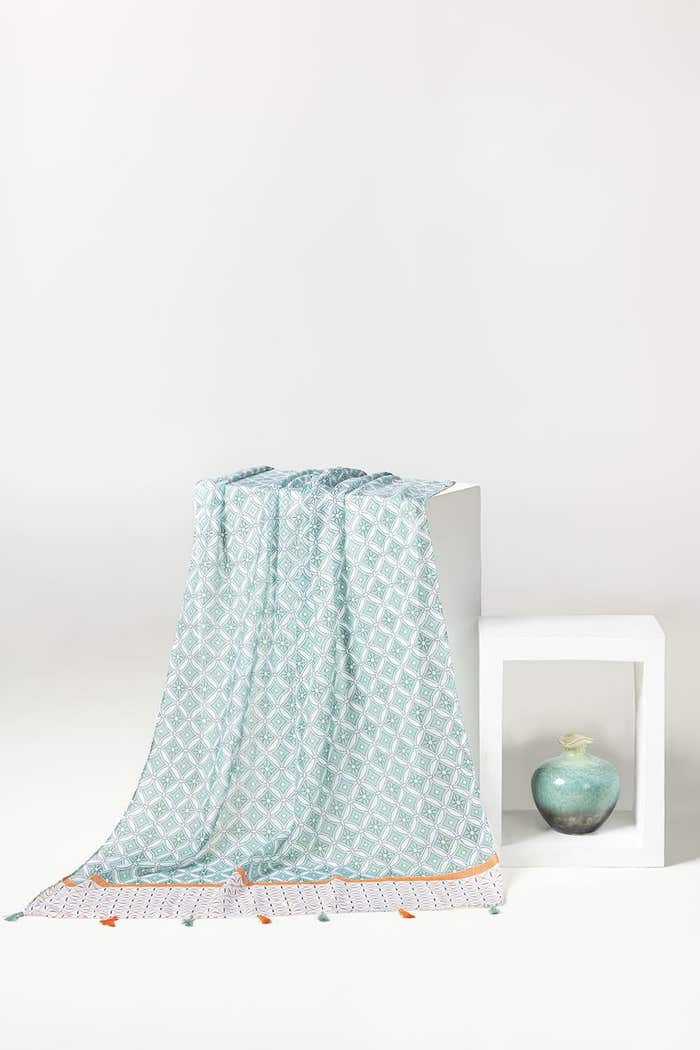
blue multi tassel print scarf